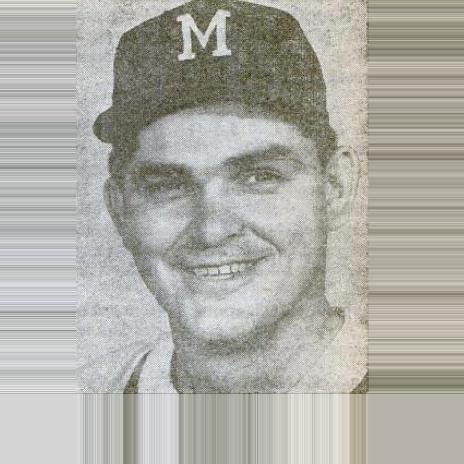
Age: 24